Brian Bowen

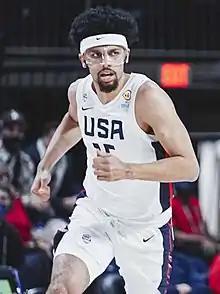
Bowen with USA in 2022

Brian Bowen II (born October 2, 1998) is an American professional basketball player for the Stockton Kings of the NBA G League. He originally committed to play college basketball for the Louisville Cardinals but was suspended by the team after a national college basketball corruption scandal which alleged that his family accepted payments in exchange for his choice to attend Louisville. He later tried to play for the South Carolina Gamecocks, but due to an NCAA ruling, he removed himself from college and the 2018 NBA draft altogether. Nicknamed "Tugs", he was named a McDonald's All-American as a senior in high school in 2017.